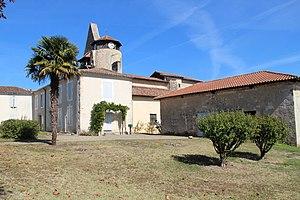
Cet article recense les monuments historiques des Landes, en France.
Arx est une commune du Sud-Ouest de la France, située dans le département des Landes.